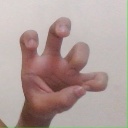
अक्षर: छ